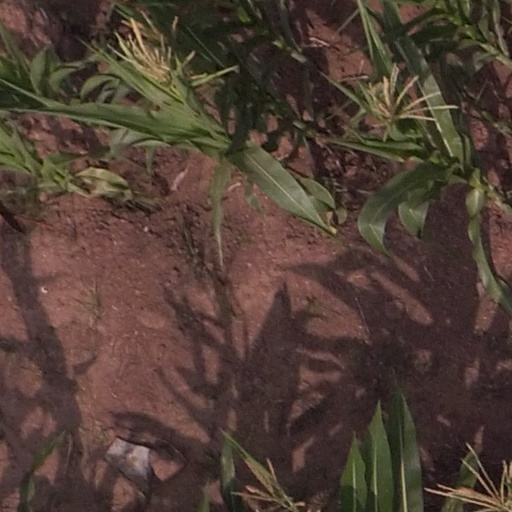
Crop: maize; corn